Maesteg Town Hall

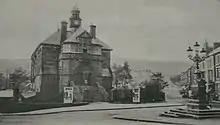
The town hall as it appeared in the early 20th century

In the 1870s, the local board of health decided to procure a purpose-built municipal building for the town: the building was financed by public subscription with the local member of parliament, C. R. M. Talbot, contributing £500 and the local miners donating a day's wages. The foundation stone for the new building was laid by Talbot, in his capacity of Lord Lieutenant of Glamorgan, on 31 October 1880. It designed by Henry Harris of Cardiff in the Queen Anne Revival style, built by G. Thomas & Sons in rubble masonry at a cost of £3,000 and was officially opened by the chairman of the Llynfi, Tondu and Ogmore Coal and Iron Company, David Chadwick, on 22 October 1881. The original design involved a symmetrical main frontage with three bays facing onto the Market Square; the central bay, which projected forward and was canted, featured a flight of steps leading up to a round headed opening containing two doors. There was a bay window on the floor above, a central pediment at attic level and a tower with a belfry and a dome at roof level. Internally, the principal room was the main hall.